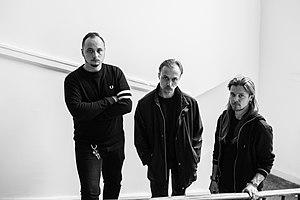
Molchat Doma est un groupe de cold wave biélorusse originaire de Minsk.